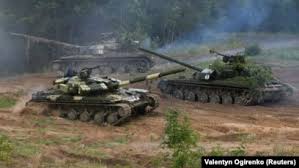
Label: T-64